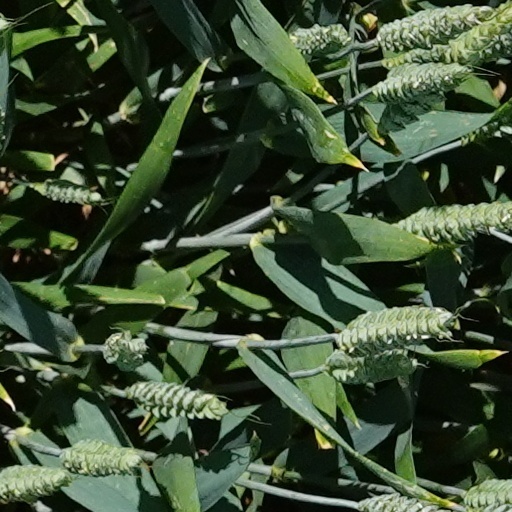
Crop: wheat